Banjska attack

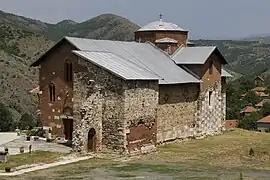
The 14th century monastery, the Banjska Monastery, in which the Serbian militants barricaded themselves in.

Between 23 and 24 September 2023, two trucks without licence plates were placed on a bridge at the entrance to the village of Banjska, blocking the road. The blockade was reported to the police in the early morning hours of 24 September. At around 2:30 (CET) three police units arrived at the scene, whereupon they were attacked from different directions by an armed group of about 30 men, with a variety of weapons, including grenades. In the initial shootout, the Kosovar police forces managed to repel the initial attack. Three Kosovar policemen were wounded and transported to the regional hospital in south Mitrovica, but one of them died upon arrival.